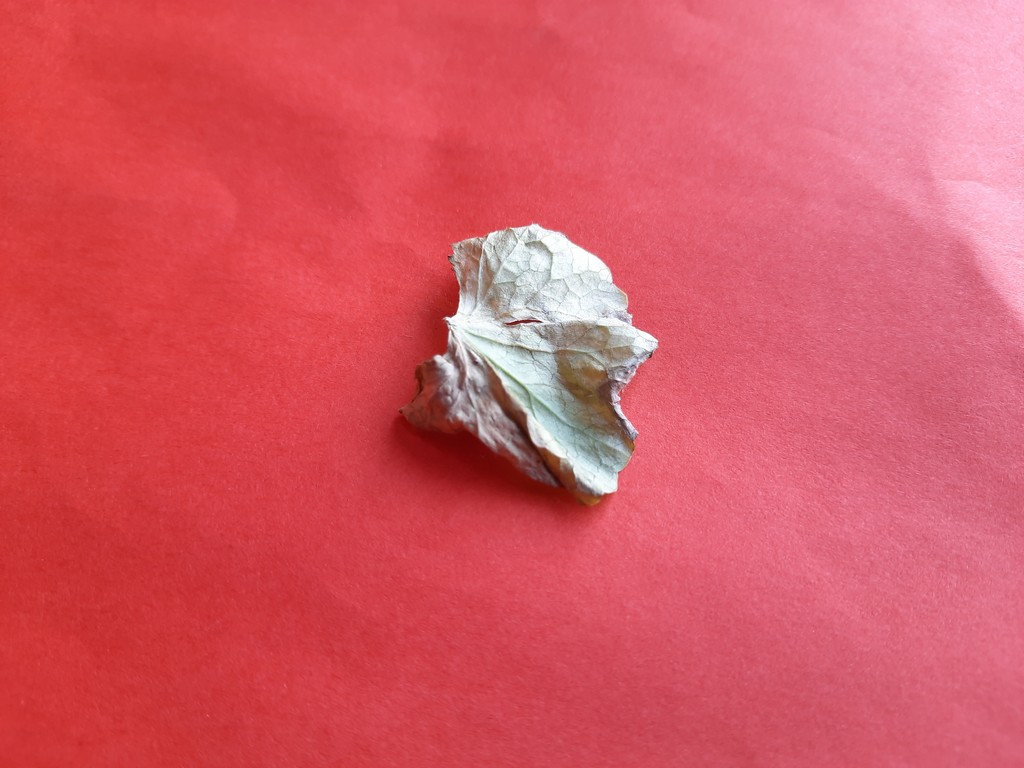
Label: Dried